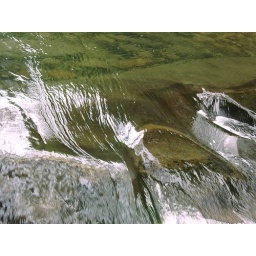
river flowing over stone